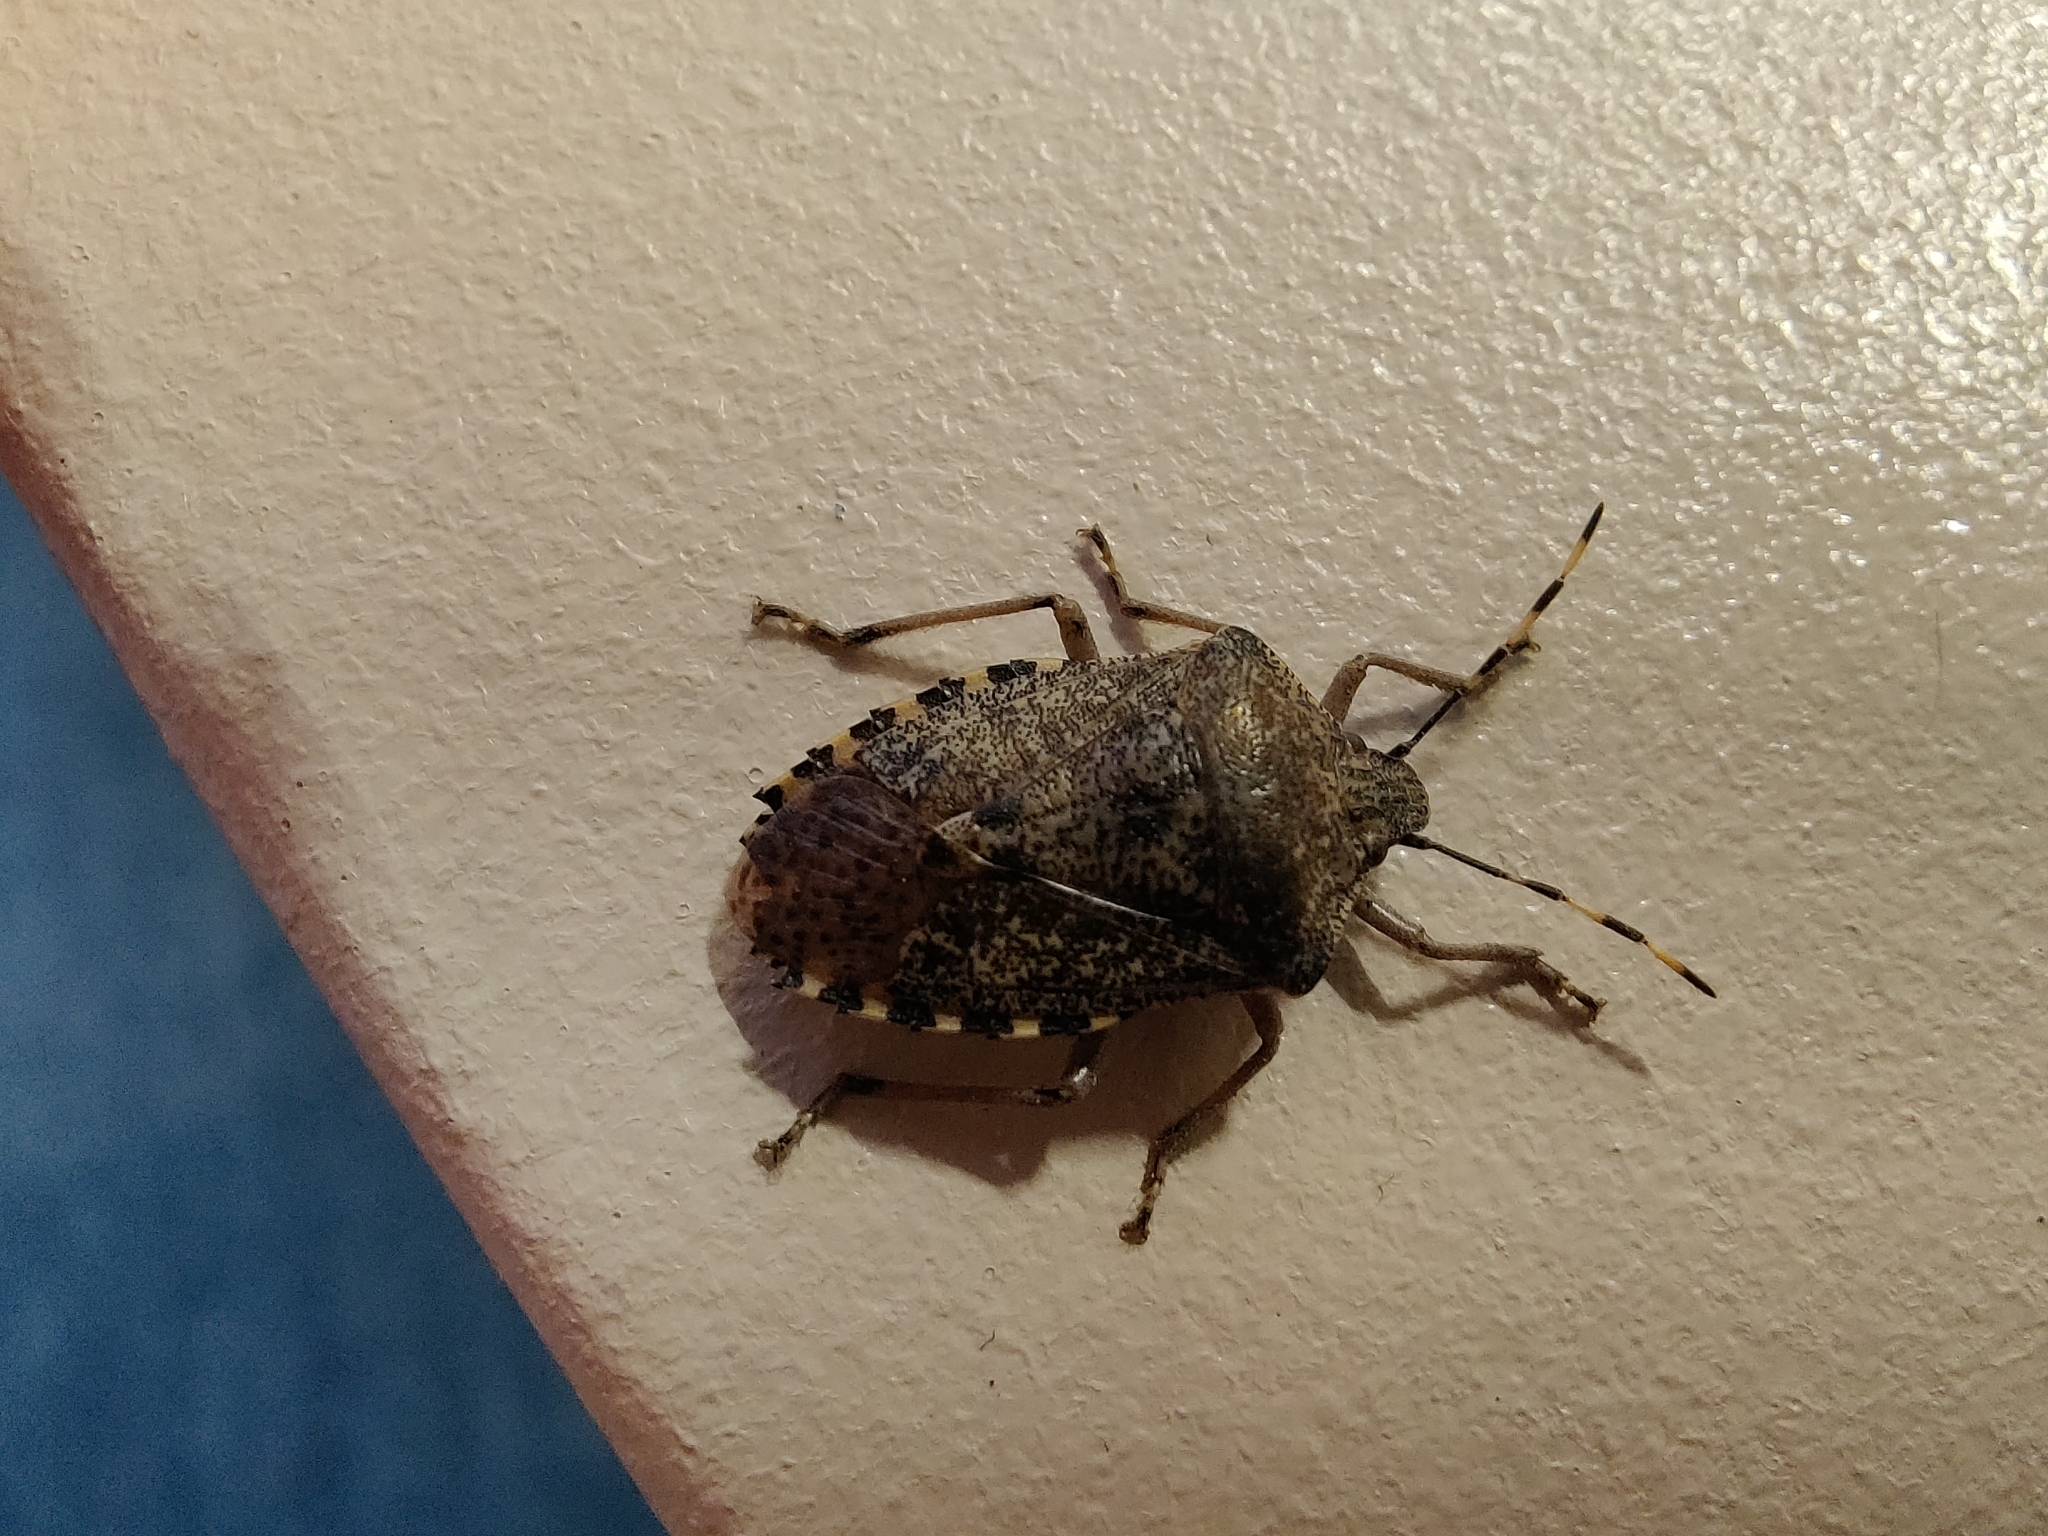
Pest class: stink_bug